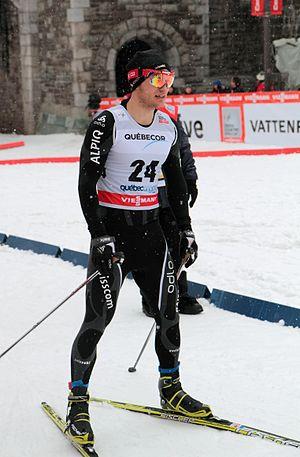
Joeri Kindschi, Coupe du monde de ski de fond 2012, Québec, Canada
Jöri Kindschi, né le 8 octobre 1986 à Davos est un fondeur suisse, spécialiste du sprint.